The Act of Roger Murgatroyd

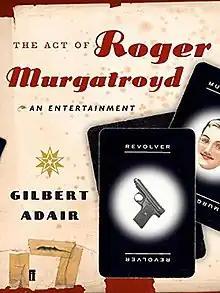

The Act of Roger Murgatroyd: An Entertainment is a whodunit mystery novel by Scottish novelist Gilbert Adair first published in 2006. Set in the 1930s and written in the vein of an Agatha Christie novel, it has all the classic ingredients of a 1930s mystery and is, according to the author, "at one and the same time, a celebration, a parody and a critique not only of Agatha Christie but of the whole Golden Age of English whodunits", but also "a whodunit in its own right, so that those readers who were completely uninterested in literary games of the so-called postmodern type could nevertheless settle down comfortably with a good, gripping and intentionally old-fashioned thriller." "The Act of Roger Murgatroyd" is also a "locked room mystery" and is also a part of Adair's Evadne Mount trilogy.